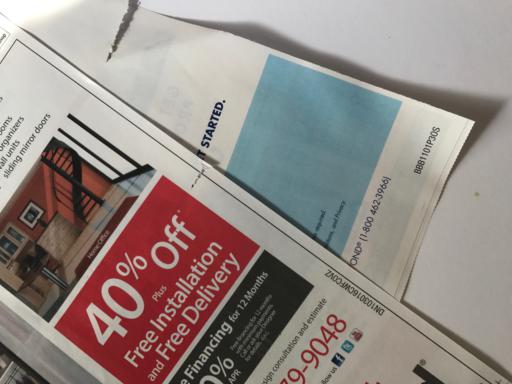
Label: paper